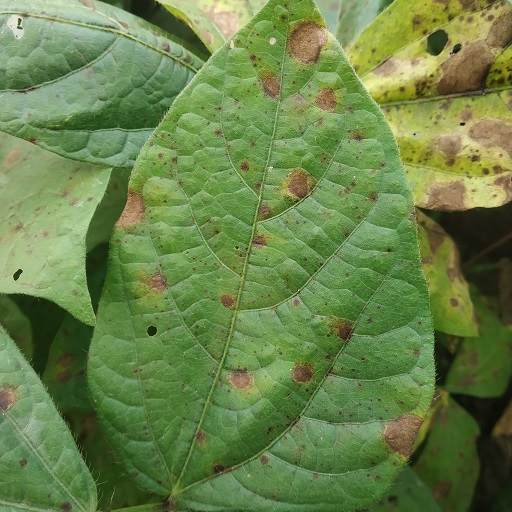
Label: Anthracnose